Electric tractor

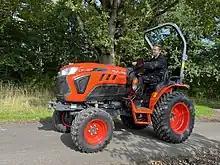
Kubota LXe electric tractor

Electric tractors are tractors powered by electric vehicle batteries (sometimes called Battery Electric Tractors or BET), or in the case of plug-ins, by an electric power cable.